Winston-Salem State University

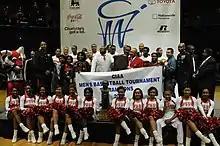
The men's basketball team and WSSU cheerleaders at the 2012 CIAA Tournament

Winston-Salem State University is currently a member of the Central Intercollegiate Athletic Association (CIAA) in NCAA Division II. From the 2007–08 season through the 2009–10 season, the Rams competed in the NCAA's Division I Mid-Eastern Athletic Conference (MEAC), despite being a transitional member that was attempting to attain full membership within the MEAC or within NCAA Division I, in which the Rams were also scheduled to begin full membership and gain access to NCAA tournaments in 2011. However, it never occurred due to financial difficulties.